Joe Yule

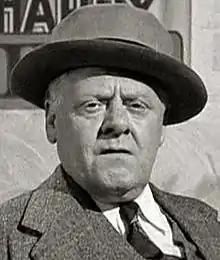
Yule in "Air Raid Wardens" (1943)

Ninnian Joseph Yule (30 April 1892 – 30 March 1950) was a Scottish-American burlesque and vaudeville actor who later appeared in many films as a character actor. He starred alongside Renie Riano in the "Jiggs and Maggie" film series. Yule was the father of actor Mickey Rooney.